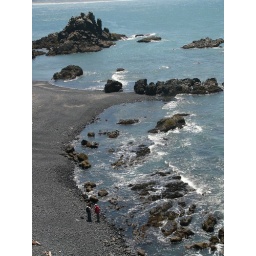
Black rock beach near the lighthouse